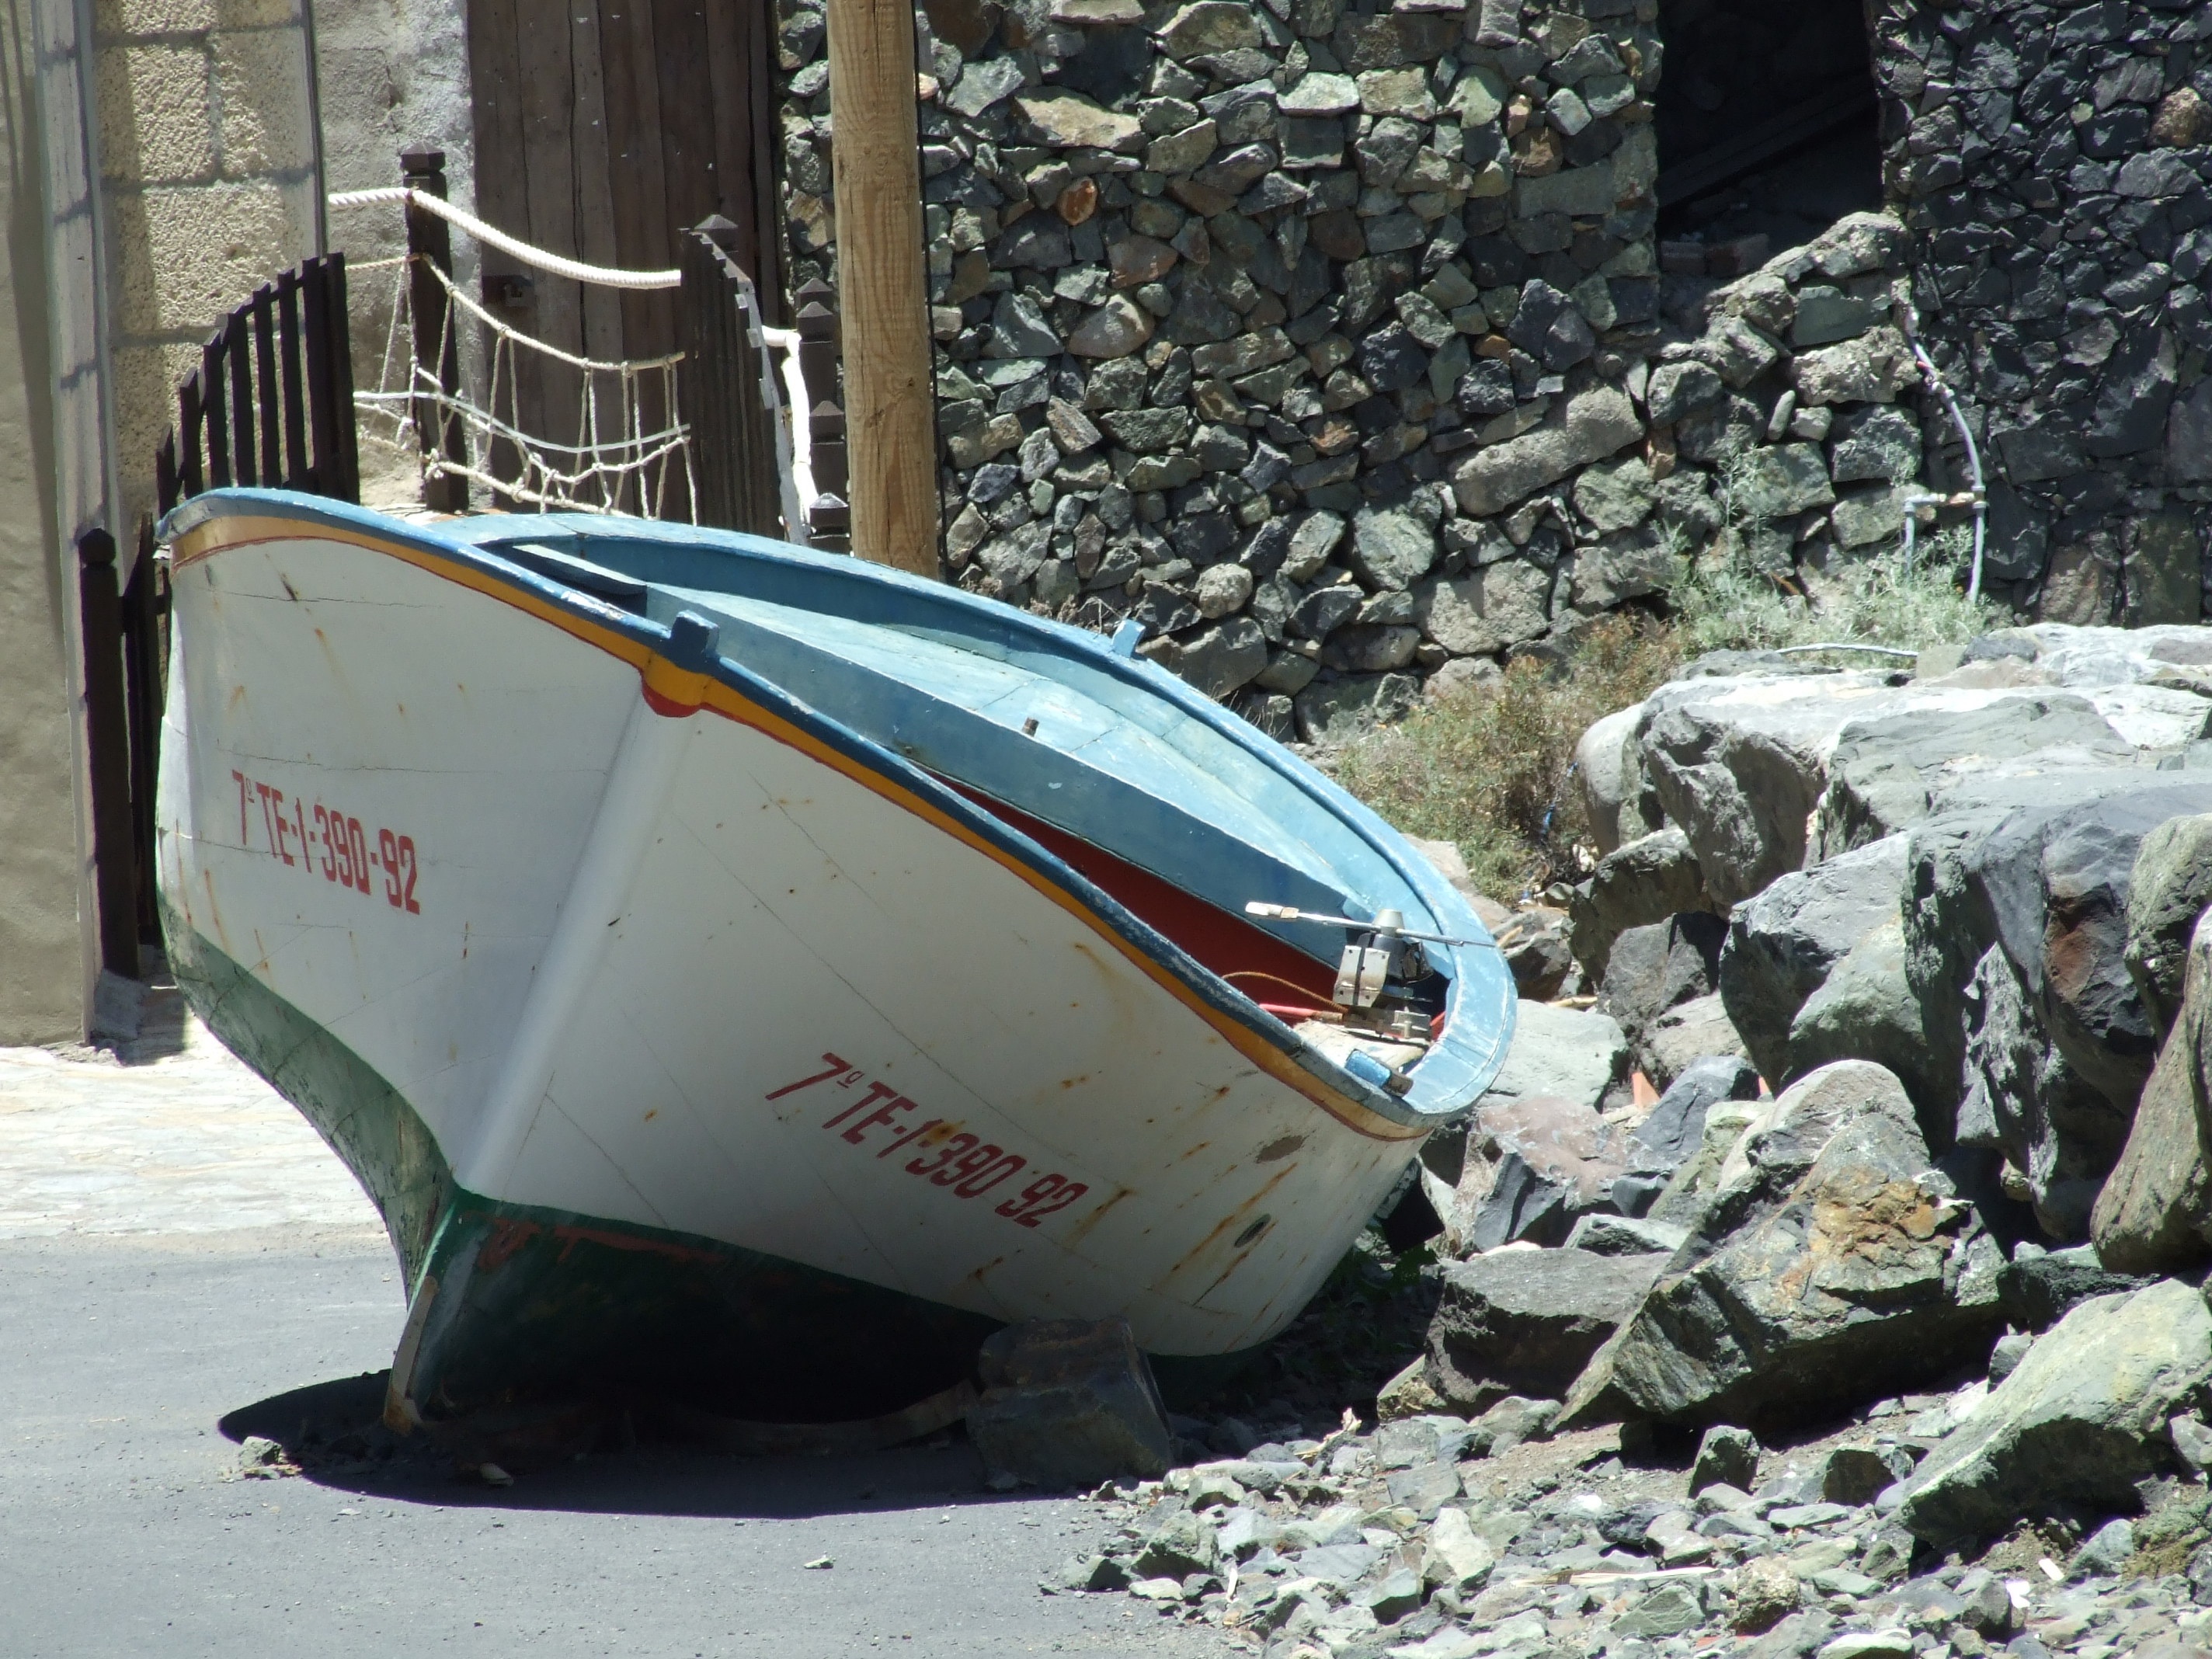
snow, boat, pier, boot, vehicle, fishing boat, rowing boat, stainless, geological phenomenon